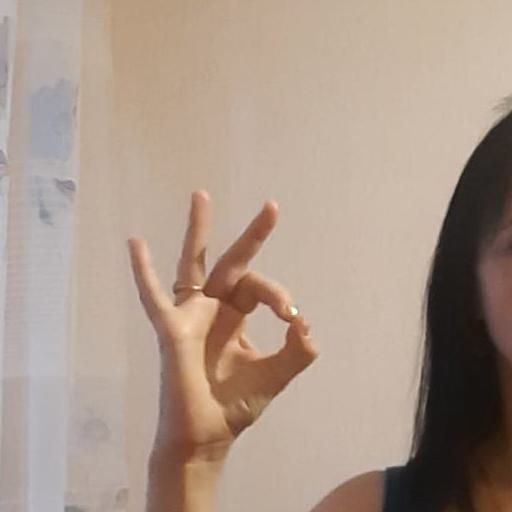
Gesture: ok